Guglielmo da Varignana

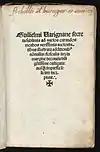
1520 Venetian print edition of "Secreta sublimia"

In 1519, his "Secreta sublimia" was published in print for the first time and achieved great popularity.